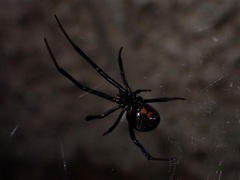
Species: Lactrodectus_hesperus